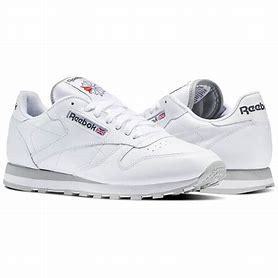
Brand: Reebok
Model: Classic Leather